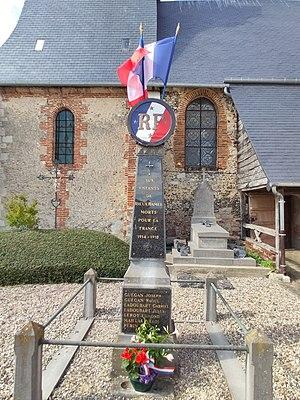
Le Hamel (Oise) - Monument aux morts pavoisé pour les fêtes du 14 juillet
Le Hamel est une commune française située dans le département de l'Oise en région Hauts-de-France.